Ende Gelände

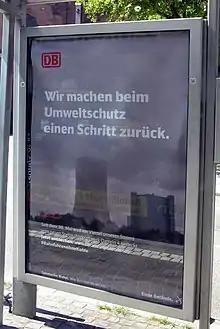
Adbusting against Germany's railway company Deutsche Bahn in Freiburg, 2020

Local groups protested with demonstrations and acts of civil disobedience against the new power plant Datteln 4 that burns imported hard coal from Russia and Colombia, and against the government's "coal commission" that issued a plan in 2020 to end coal power generation by 2038 - much later than demanded by environmental movement organizations and NGOs.